Charles Allanson

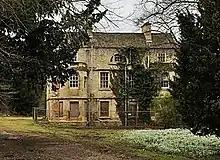
Bramham Biggin

Charles Allanson (c. 1720–1775) was a British politician who sat in the House of Commons from 1768 to 1775. Allanson was the eldest son of William Allanson of Little Sion, Middlesex. He entered Inner Temple in 1738 and matriculated at Queen’s College, Oxford on 2 May 1739, aged 18.